HMS Melampus (1890)

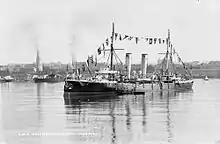
"Melampus" in the harbour of Kingstown, County Dublin

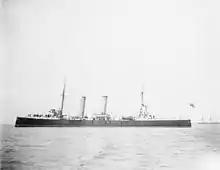
"Melampus" in 1892.

In 1890, building by the Naval Construction and Armaments Co, later known as Vickers, commenced. "Melampus" was originally ordered and built for the Greek navy.